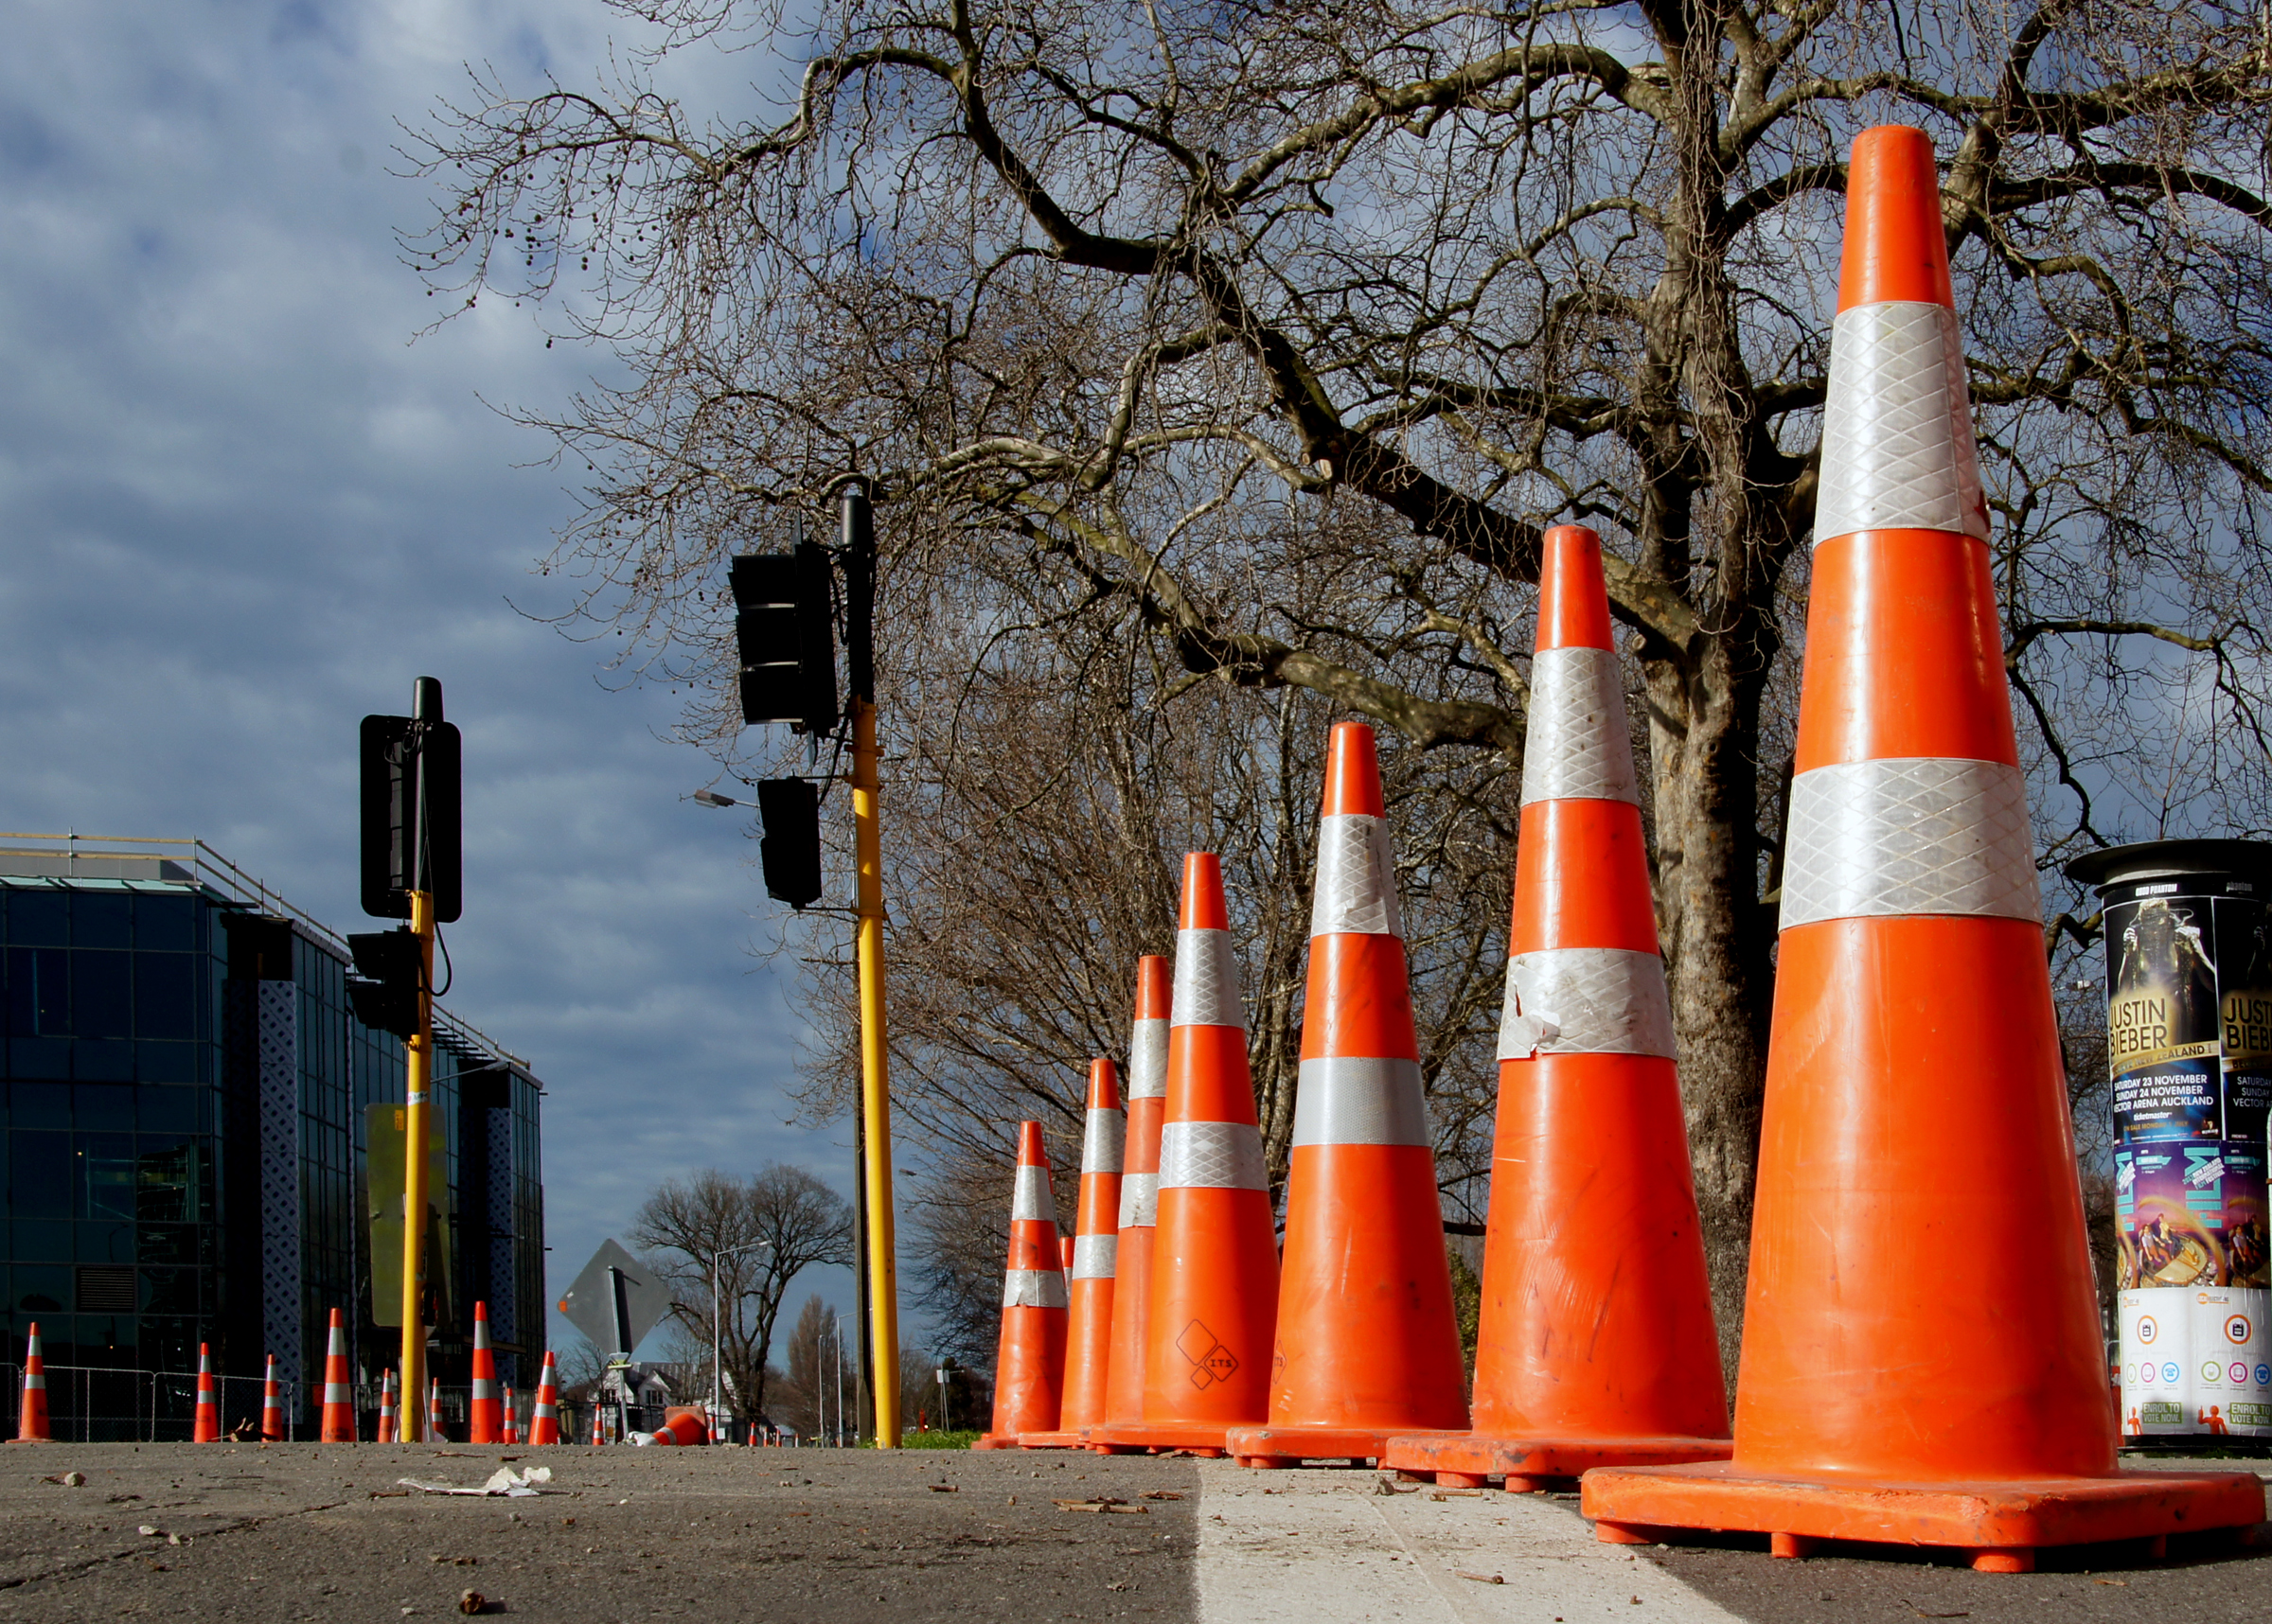
red, color, industry, roadworks, orangecones, roadcones, urban area